Cyclone Ava

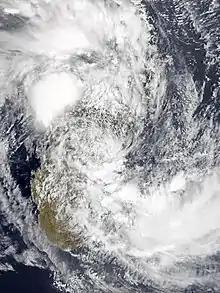
Ava inland over Madagascar on January 6

The system's precursor low passed over the uninhabited Tromelin Island, though no wind gusts were recorded in the island. In Saint-Denis, Réunion, Ava caused of rain. Meanwhile, in Mauritius, 200 mm (7.87) inches of rain were received in some regions and these rains caused floods that was damaging to the local agriculture.